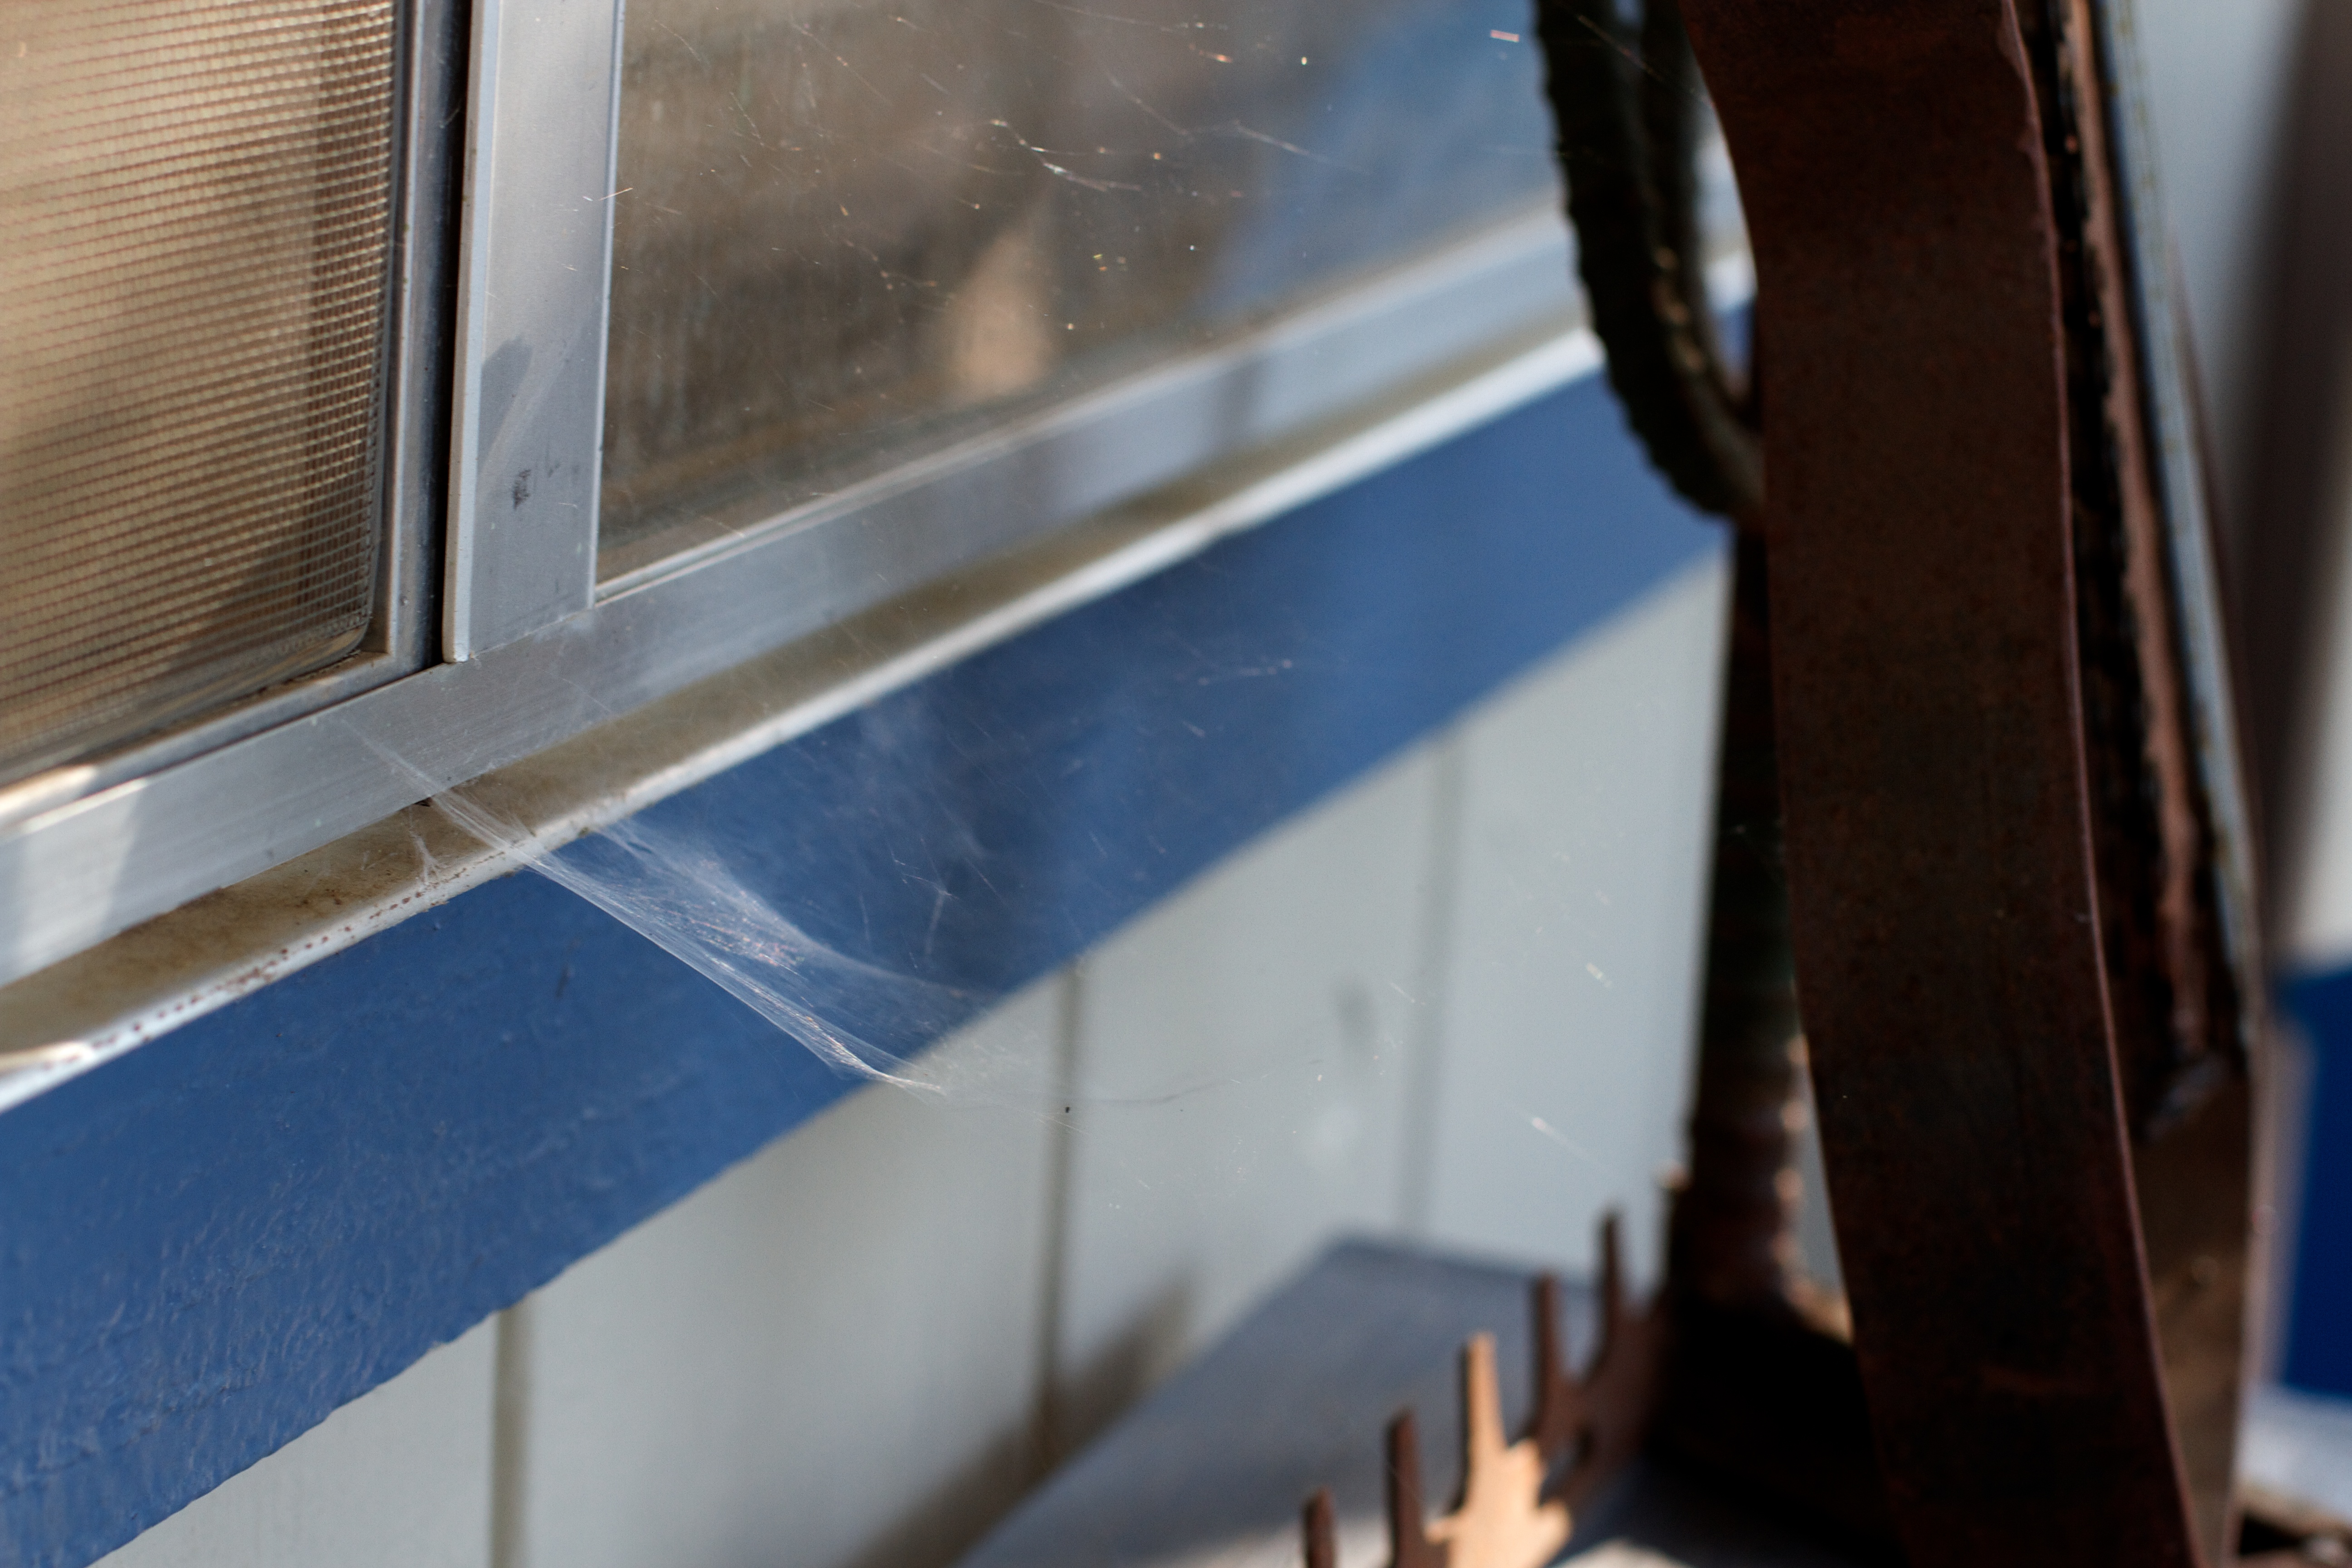
light, wood, window, glass, blue, room, interior design, automotive exterior, window covering